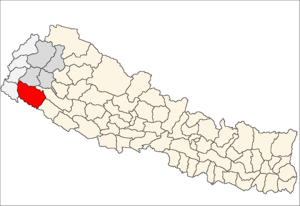
Kailali District
Kailali District i Seti Zone (grå) i Far-Western Development Region (grå + lysegrå)
Kailali District er et af Nepals 75 administrative og politiske regioner, betegnet distrikter. Kailali er et distrikt i lavlandet Terai, som ligger i Seti Zone i Far-Western Development Region.